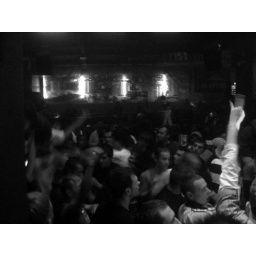
punk rock in black